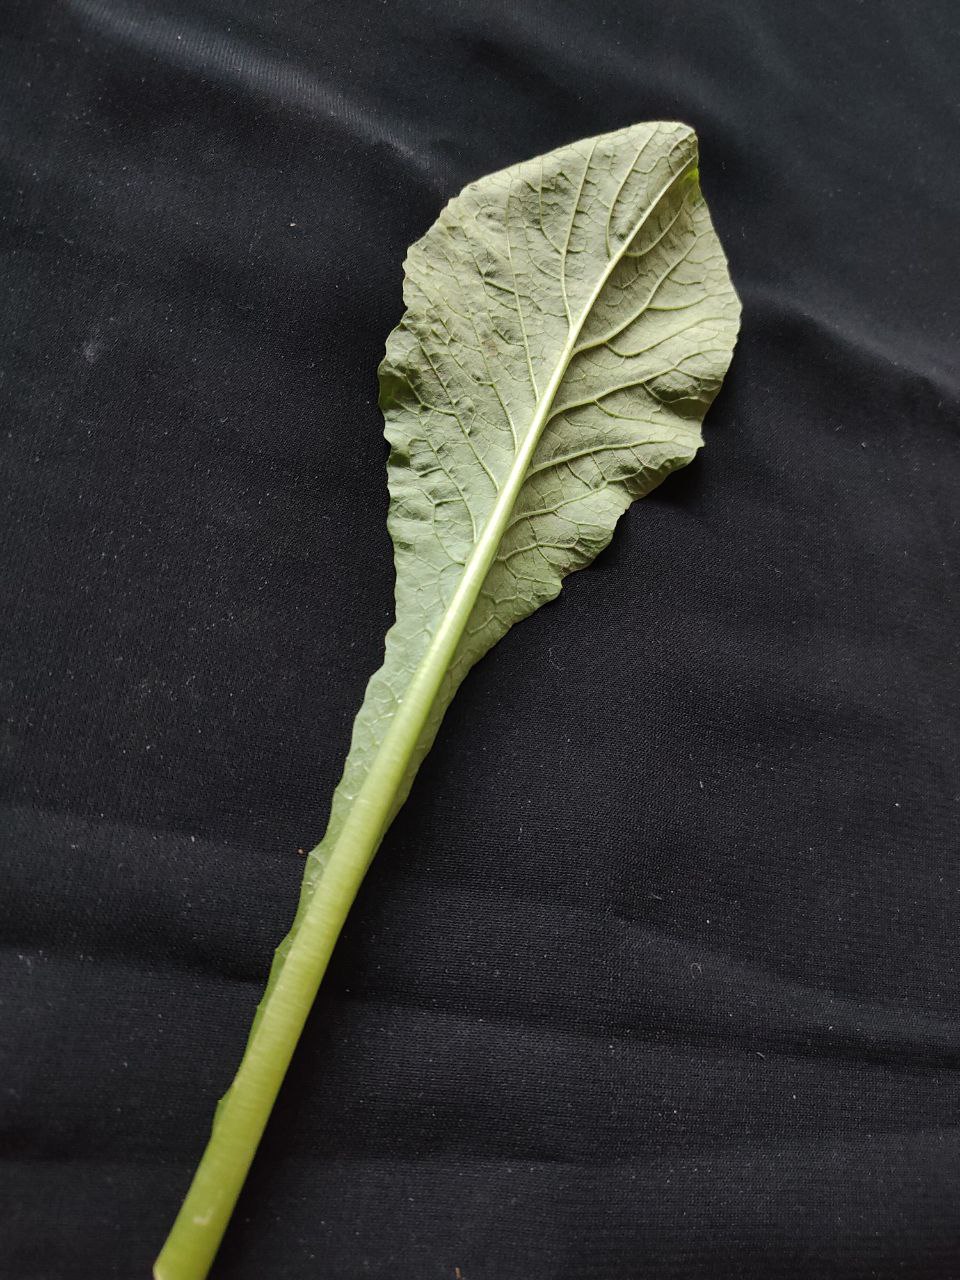
Label: Fresh leaf